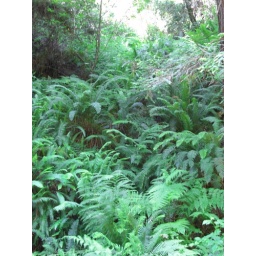
Fun game! See if you can find the pot plant hidden by the Berkeley students!